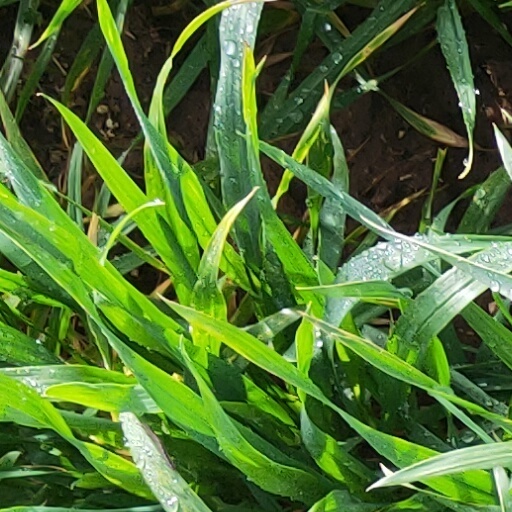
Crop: wheat